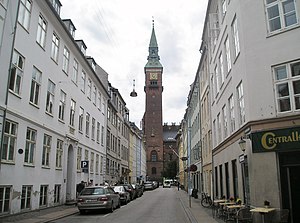
Lavendelstræde
Lavendelstræde der nærmest domineres af rådhustårnet.
Lavendelstræde er et knap 120 m langt stræde i Københavns Middelalderby i Vester Kvarter. Strædet løber mellem Rådhuspladsen og Domhuset. Rådhustårnet ses for den ene ende af gaden, mens den bageste af de to buer, som forbinder Domhuset med det samtidige arresthus, ses for den anden.